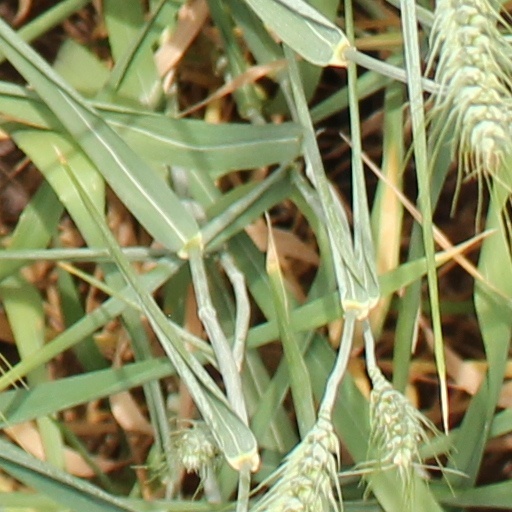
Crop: wheat